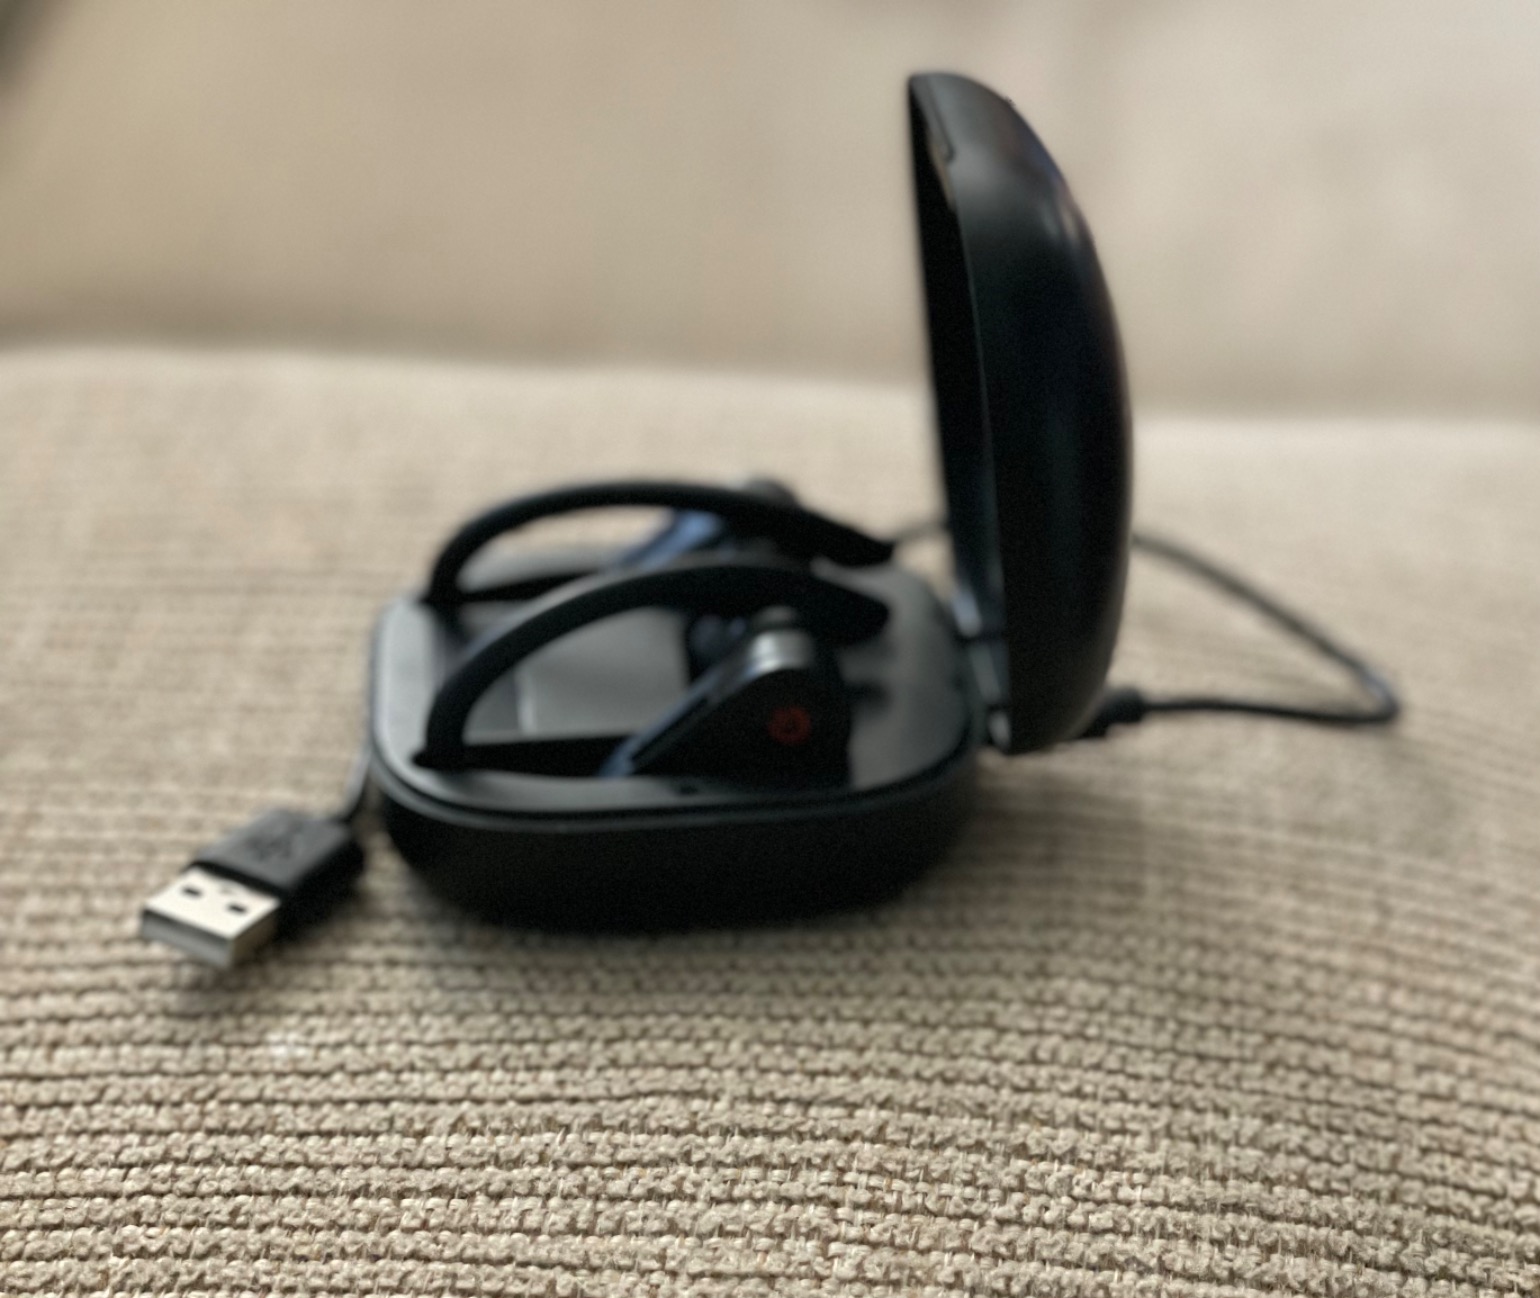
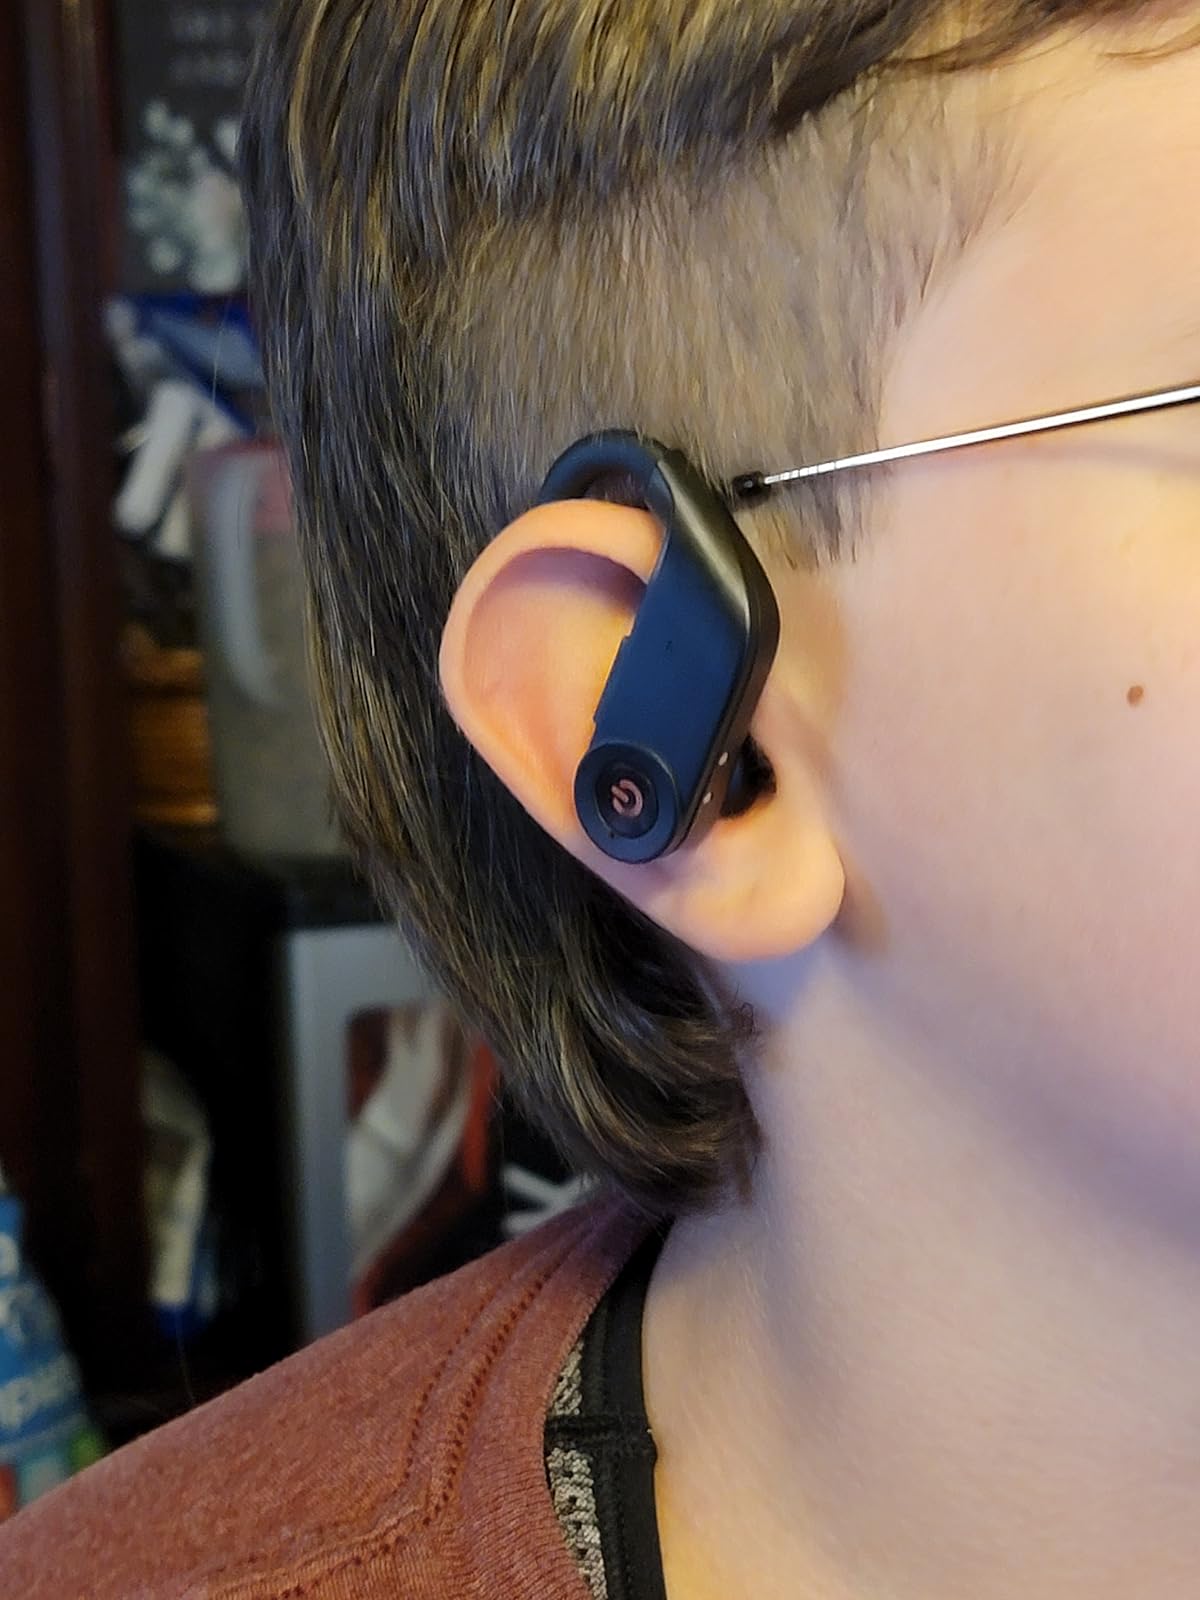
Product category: earbuds
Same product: yes